Lucie's Place

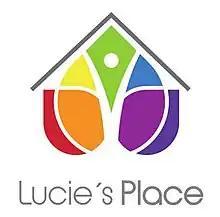
New Lucie's Place logo, announced Sept 29, 2014

Lucie's Place is an organization in Little Rock, Arkansas, working to open a home for homeless, or at risk of becoming homeless LGBTQ young adults. Lucie's Place is named in memory of Lucille Marie Hamilton, a young transgender woman who died on July 11, 2009.